St Boniface's Church, Papa Westray

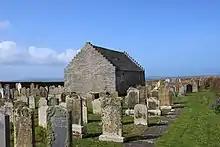

St Boniface's Church, Papa Westray is a historic church and graveyard located on the island of Papa Westray in Orkney, Scotland. The site of the church dates back to the Iron Age and was possibly used later as a Christian monastery. The present church was built in the 12th century and was remodeled in 1710. A 12th-century Norse hogback gravestone lies to the east of the church. Two Pictish cross-slabs were uncovered in the graveyard in the 20th century, and were later moved to museums. Historic Environment Scotland established the site as a scheduled monument in 1959.